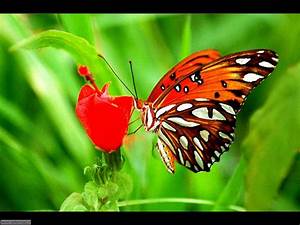
Label: farfalla